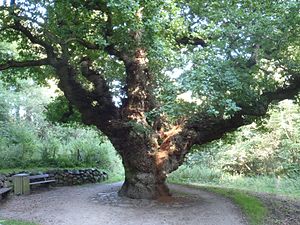
Friedrich Gottlieb Klopstock / København 1751
Klopstocks Eg. Det 800 år gamle egetræ på Prinsessestien i Lyngby Åmose, Kongens Lyngby, er opkaldt efter digteren.[1][2]
Friedrich Gottlieb Klopstock var tysk digter, søn af Gottlieb Heinrich Klopstock og Anna Maria født Schmidt.